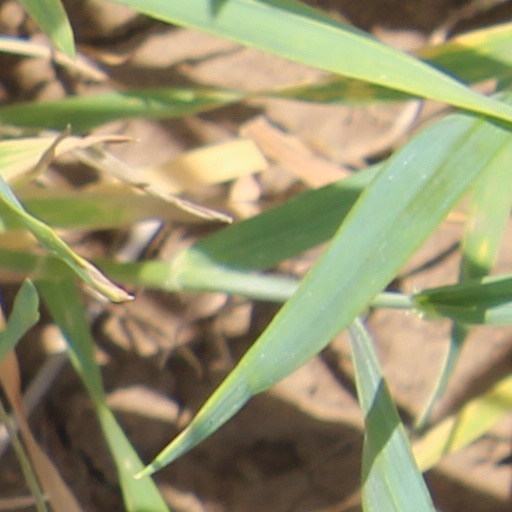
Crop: wheat